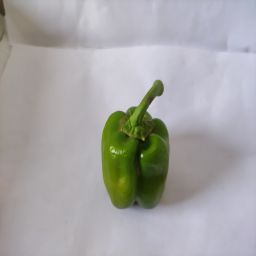
Crop: Bell Pepper
Quality: Ripe